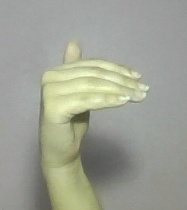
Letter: khaa